Mount Tambora

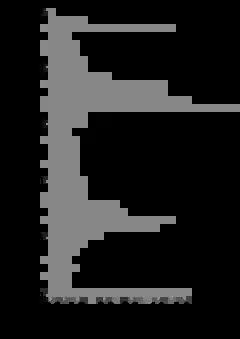
Sulfate concentration in ice core from Central Greenland, dated by counting oxygen isotope seasonal variations. There is an unknown eruption around the 1810s.

Before 1815, Mount Tambora had been dormant for several centuries, as hydrous magma cooled gradually in a closed magma chamber. Inside the chamber, at depths of , cooling and partial crystallization of the magma exsolved high-pressure magmatic fluid. Overpressure of the chamber of about was generated as temperatures ranged from . In 1812, the crater began to rumble and generated a dark cloud.